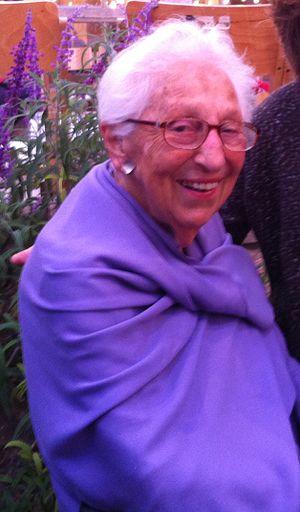
Alice Shalvi est une professeure israélienne. Elle a joué un rôle significatif dans l'éducation juive pour les filles et pour l'avancée des droits de la femme en Israël.